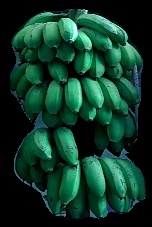
Variety: rasbale
Grade: grade2